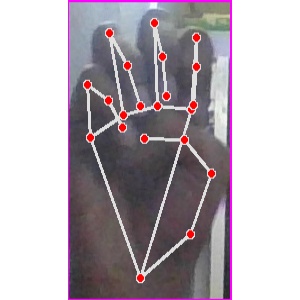
अक्षर: म